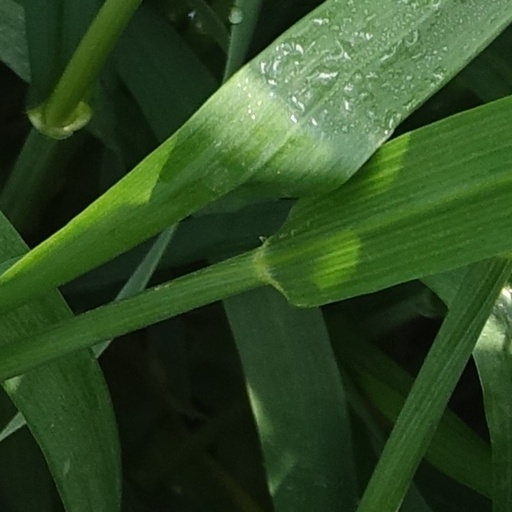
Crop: wheat